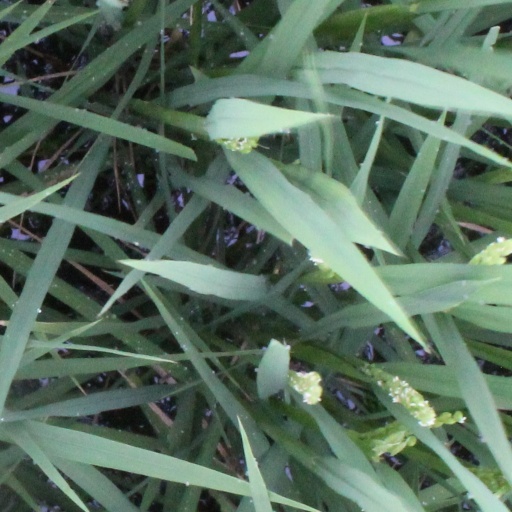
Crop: rice